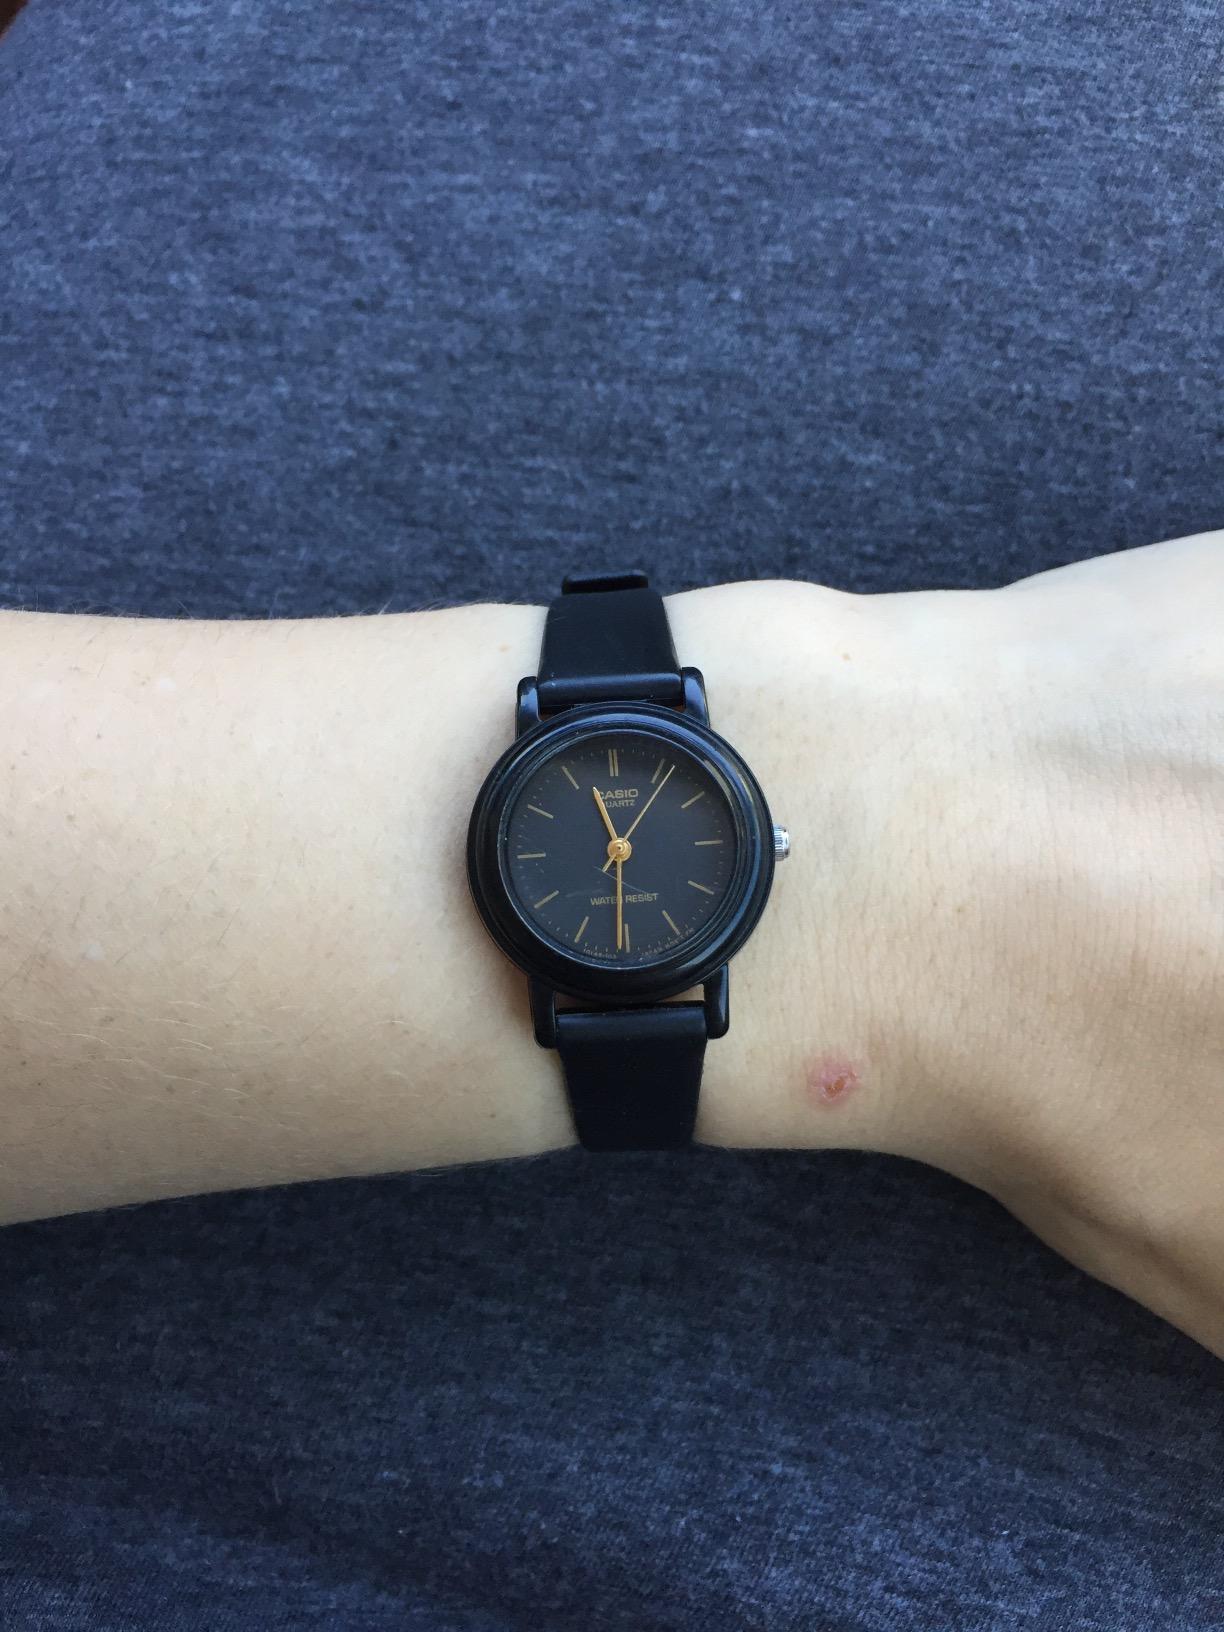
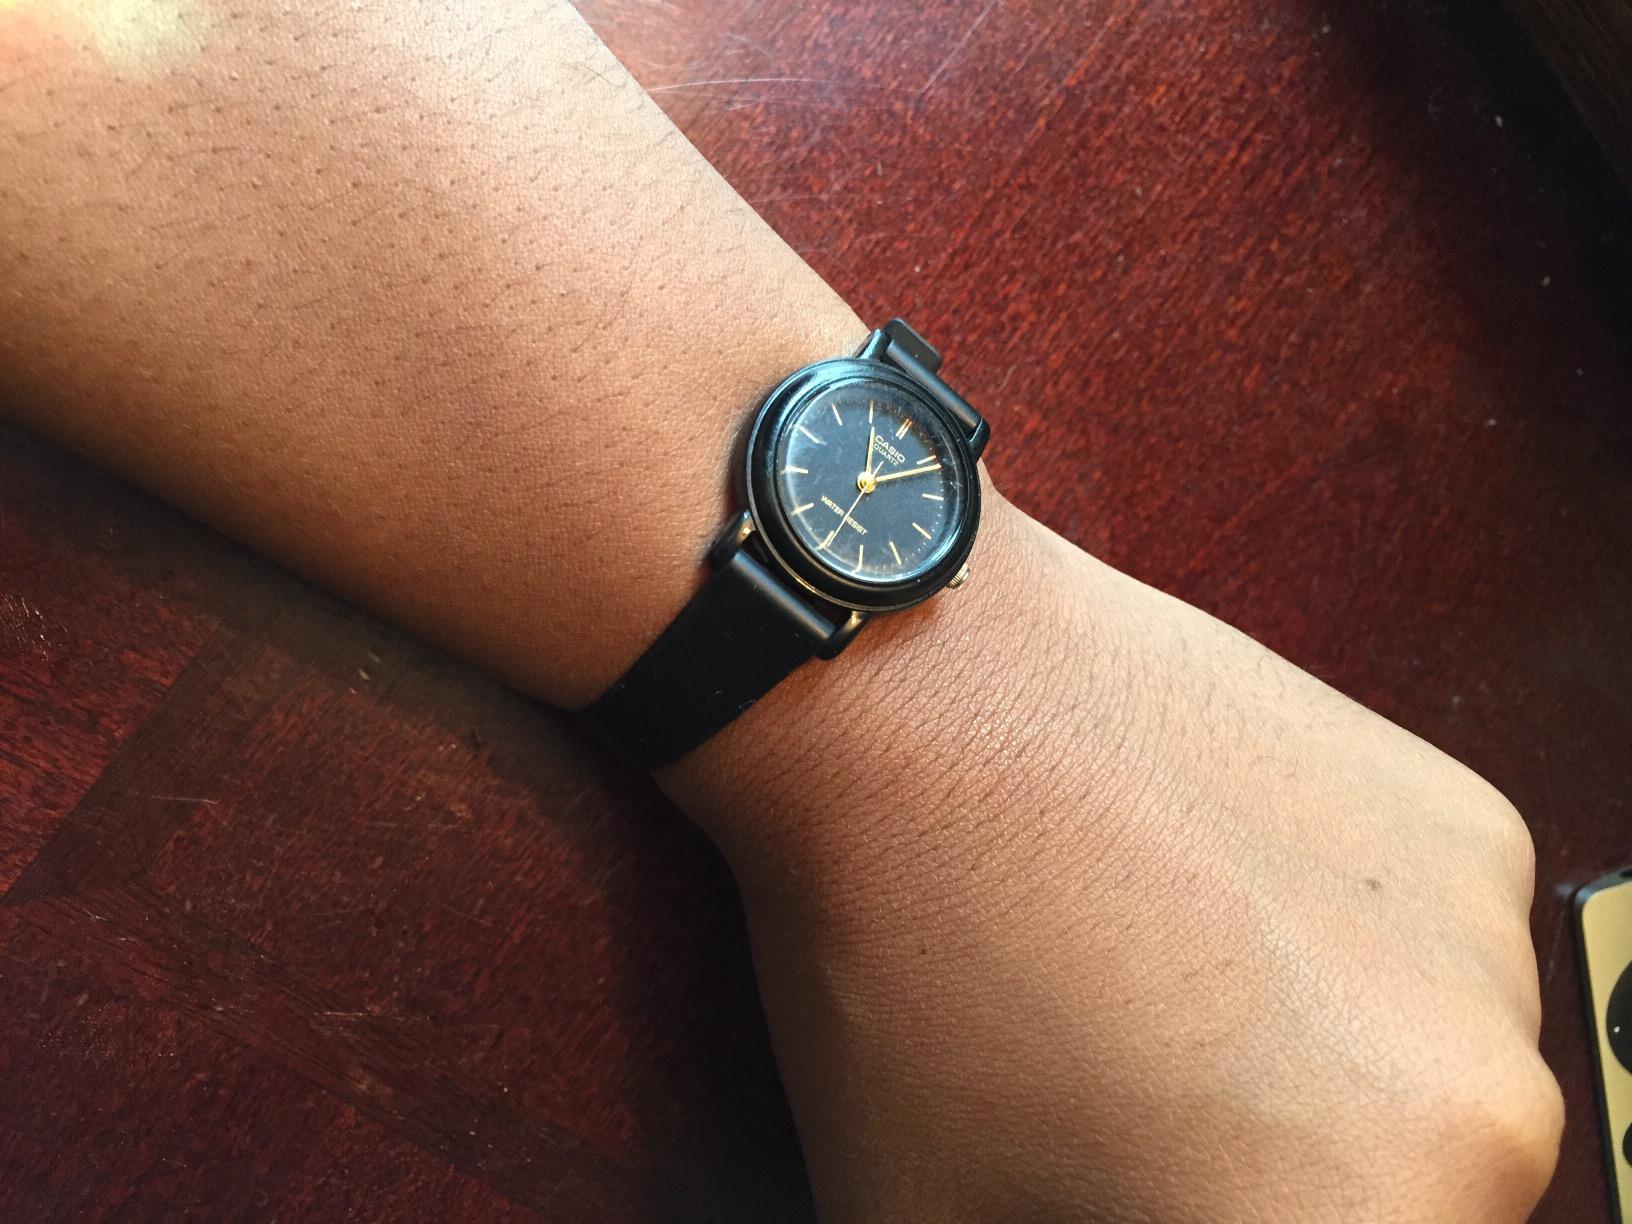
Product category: accessories_watch
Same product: yes